Tibet

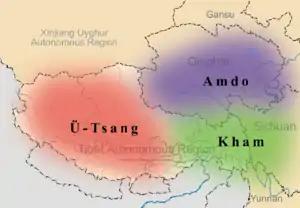
Map of the approximate extent of the three provinces, Ü-Tsang, Amdo, and Kham, of the Tibetan Empire (8th century) overlaid on a map of modern borders

The first known use of the noun Tibet is in 1827 which is after the publishment of the 29-Article Ordinance for the More Effective Governing of Tibet in 1793.